Storm Shadow

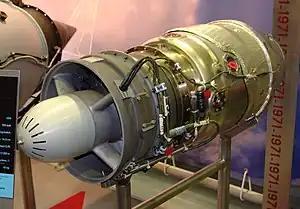
A Microturbo TRI 60-30 expendable turbojet engine used by the Storm Shadow, Musée aéronautique et spatial Safran

The missile weighs about , with a conventional warhead of . It has a maximum body diameter of and a wingspan of . It is propelled at Mach 0.8 by a Microturbo TRI 60-30 turbojet engine and has a range of approximately .